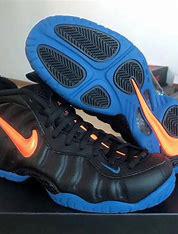
Brand: Nike
Model: Air Foamposite Pro